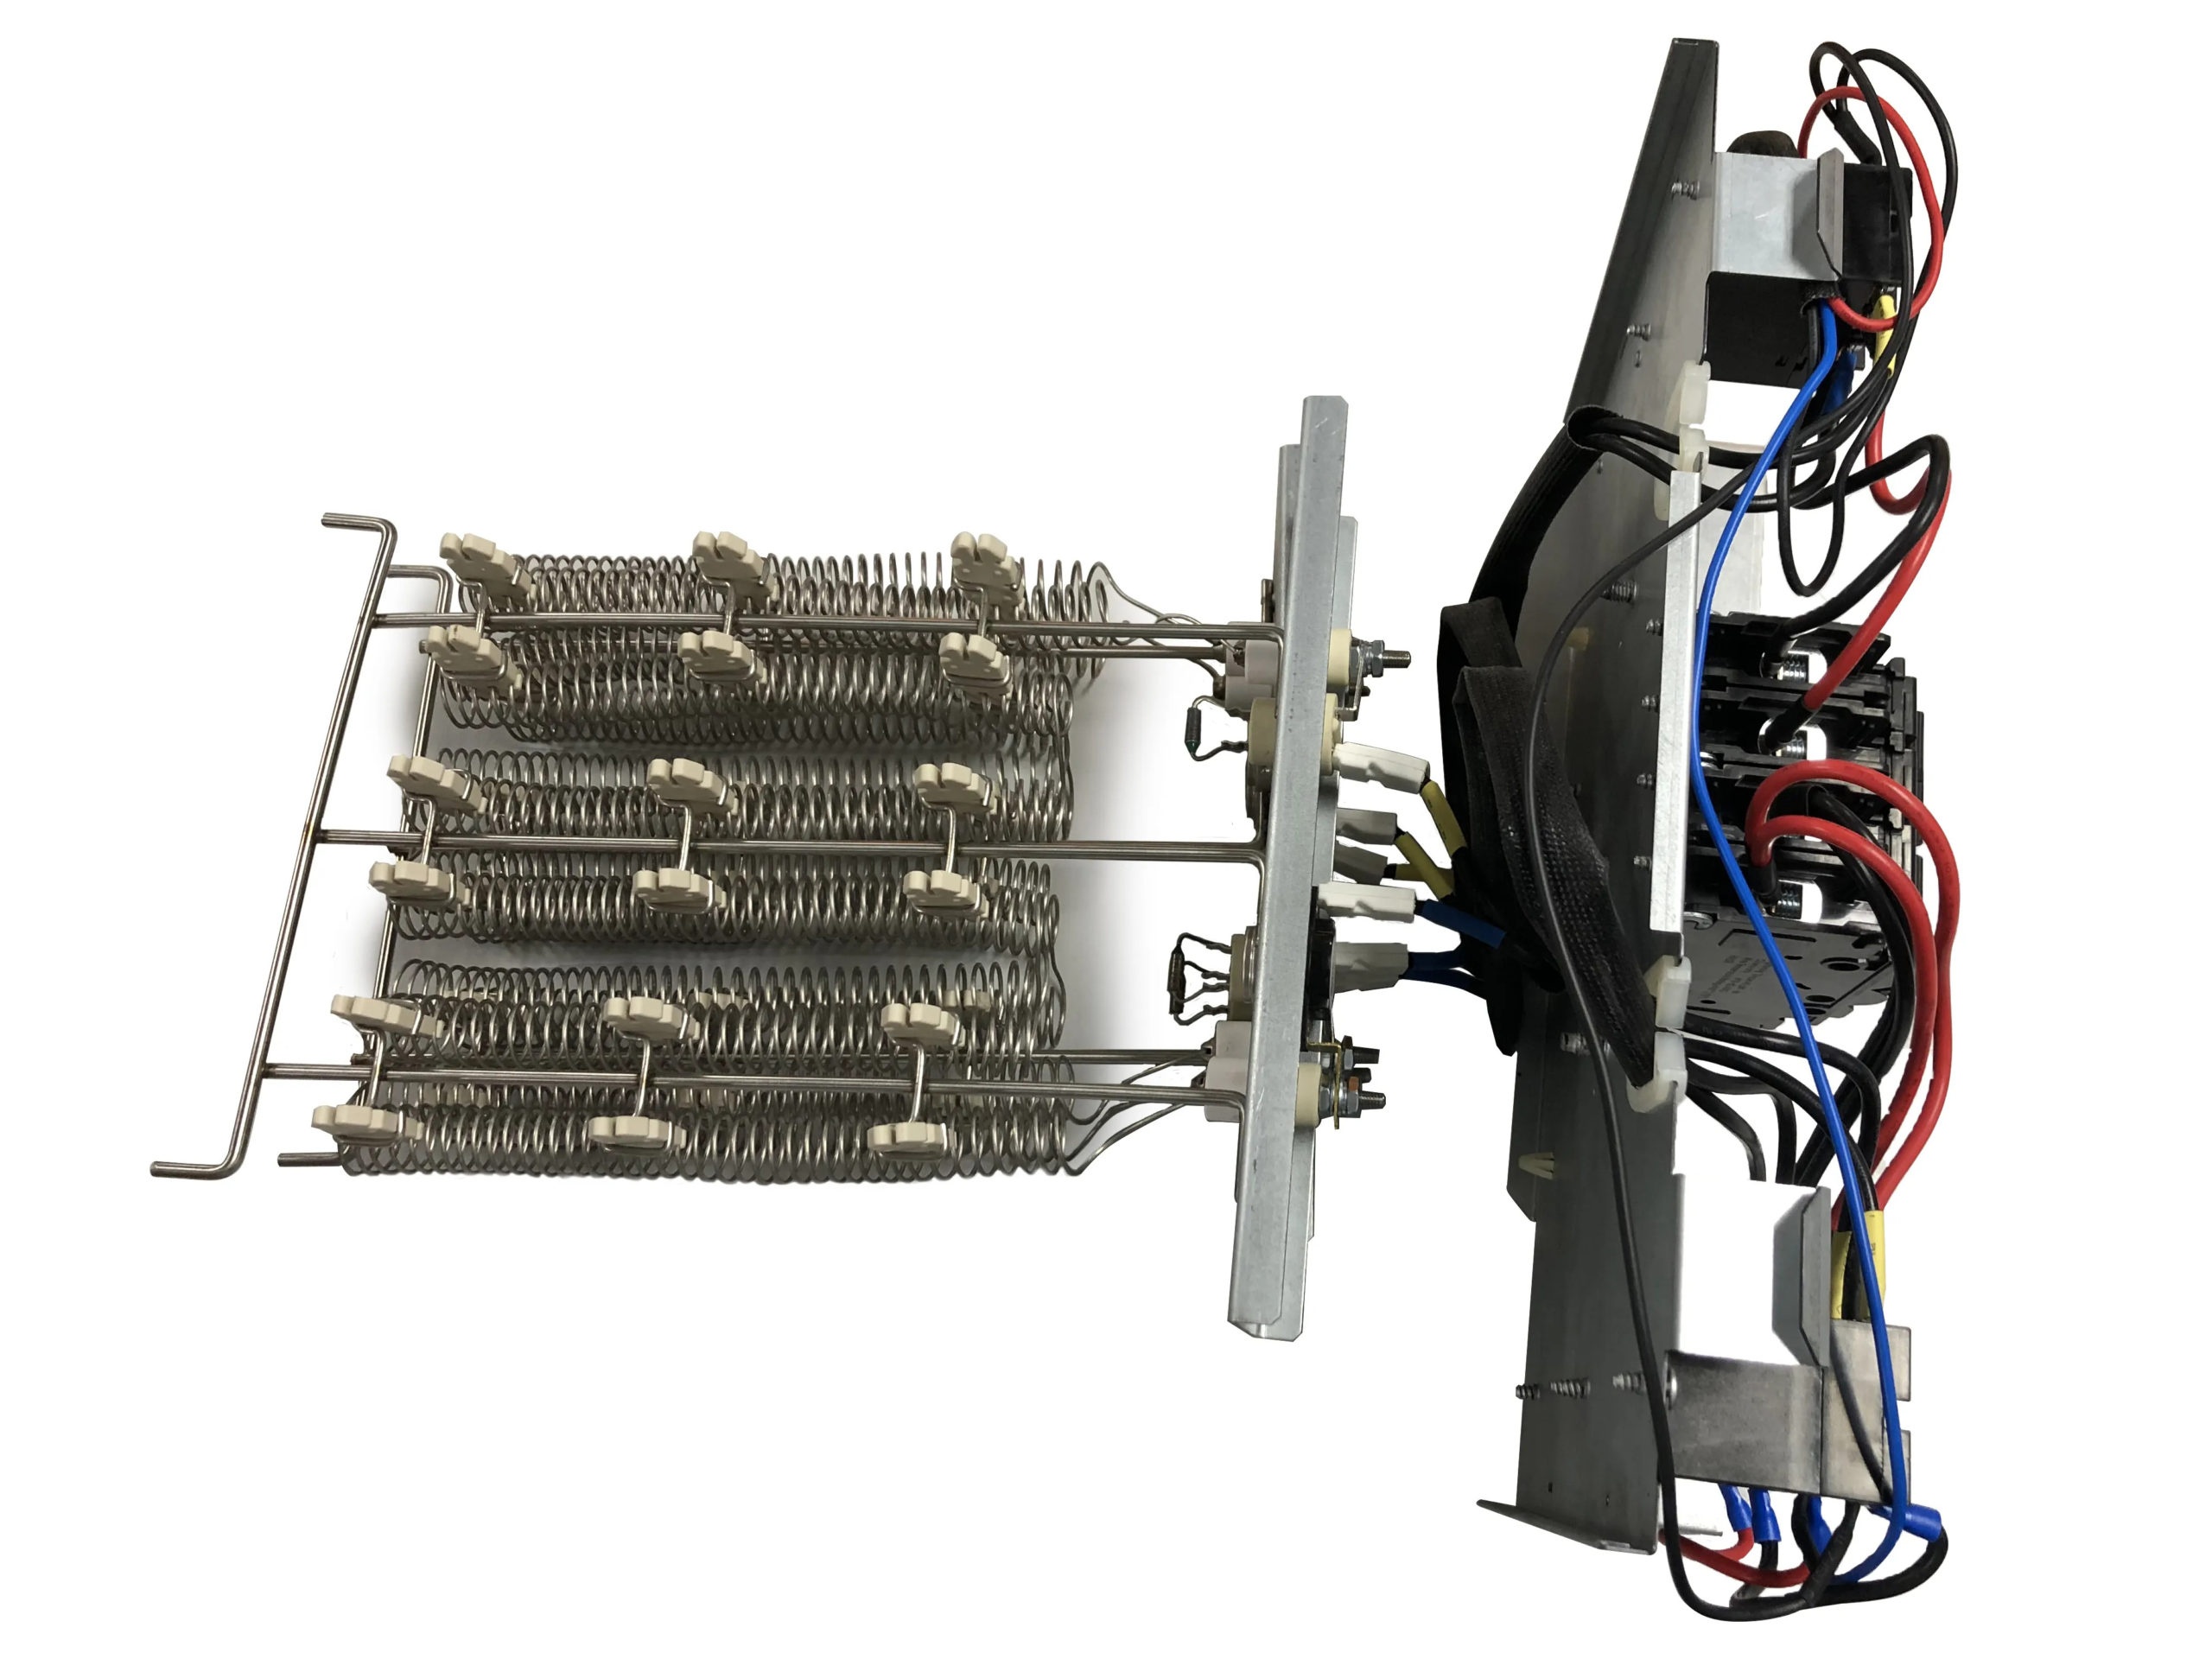
ACiQ 5 Kilowatt 16,200 BTU Heater Coil
Brand: ACiQ
Category: Home & Garden > Household Appliance Accessories > Heating Radiator Accessories > Heating Radiator Reflectors > Heating Radiator Rolls